Flag of Scotland

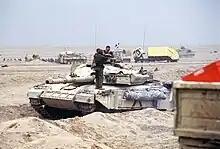
Challenger 1 tank of the Royal Scots Dragoon Guards flying a Saltire from the whip antenna

The saltire (decussate cross, diagonal cross) was used as a field sign in the medieval period without any connection to Saint Andrew. The connection between the field sign and the legendary mode of crucifixion of the saint may originate in Scotland, in the late 14th century. The Parliament of Scotland decreed in 1385 that every Scottish and French soldier (fighting against the English under Richard II) "shall have a sign before and behind, namely a white St. Andrew's Cross".